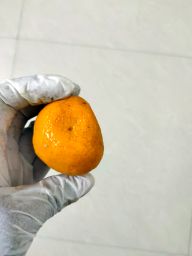
Fruit: Orange
Quality: Bad